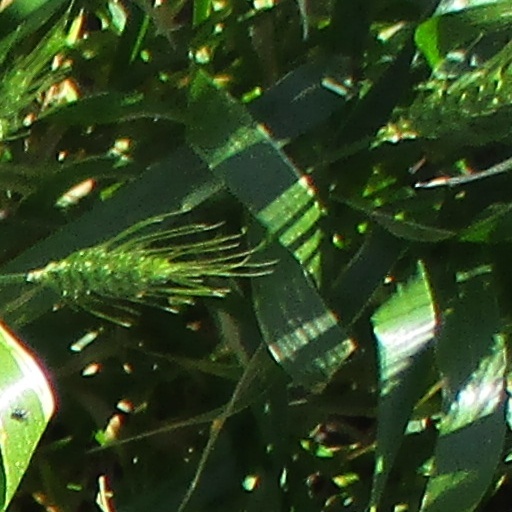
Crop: wheat